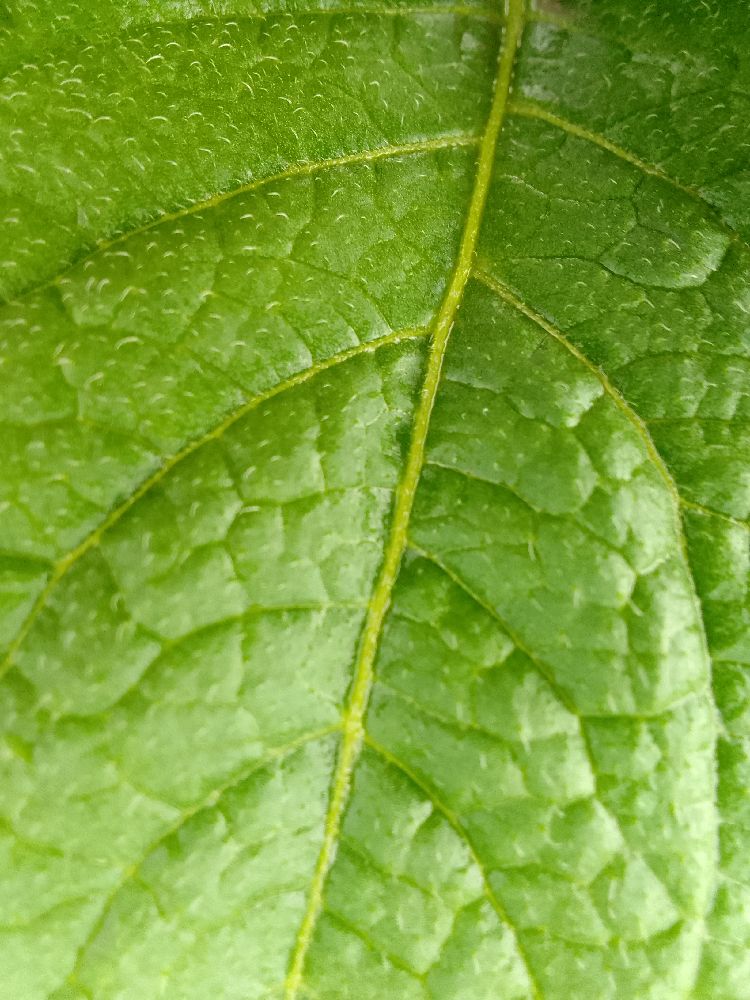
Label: Healthy